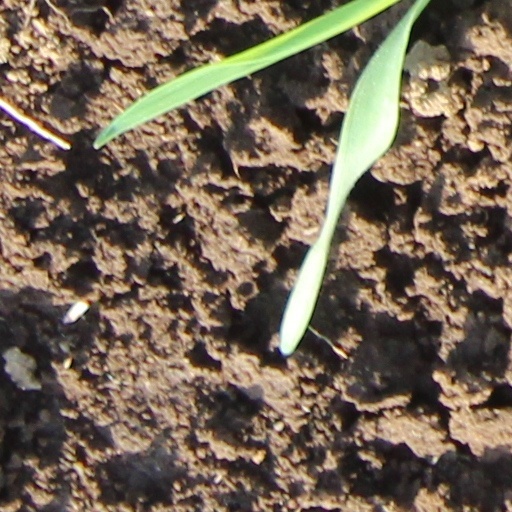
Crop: wheat